Amelia Racea

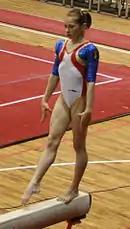
Amelia Racea on beam.

Racea started gymnastics at the age of 6 and won her first all around national title in her age category in 2007. In 2008, she joined the junior national team in Deva. She had a successful junior career, medaling at various international competitions. She won silver on beam and bronze on floor and placed fourth all around and with the team at the 2008 Junior European Championships. In 2009, she placed fifth all around at the prestigious American Cup ahead of more experienced gymnasts such as Koko Tsurumi and Kristina Goryunova. If not for a fall from uneven bars she might have placed higher. Later that year she won the all around junior title at both the City of Jesolo Trophy in Italy and the Lugano Trophy in Switzerland. The 10th European Youth Olympic Festival in Tampere was a very successful meet for Racea. Here she won a total of six medals, two gold (vault and beam) and four silver (floor, uneven bars, all around and with the team).